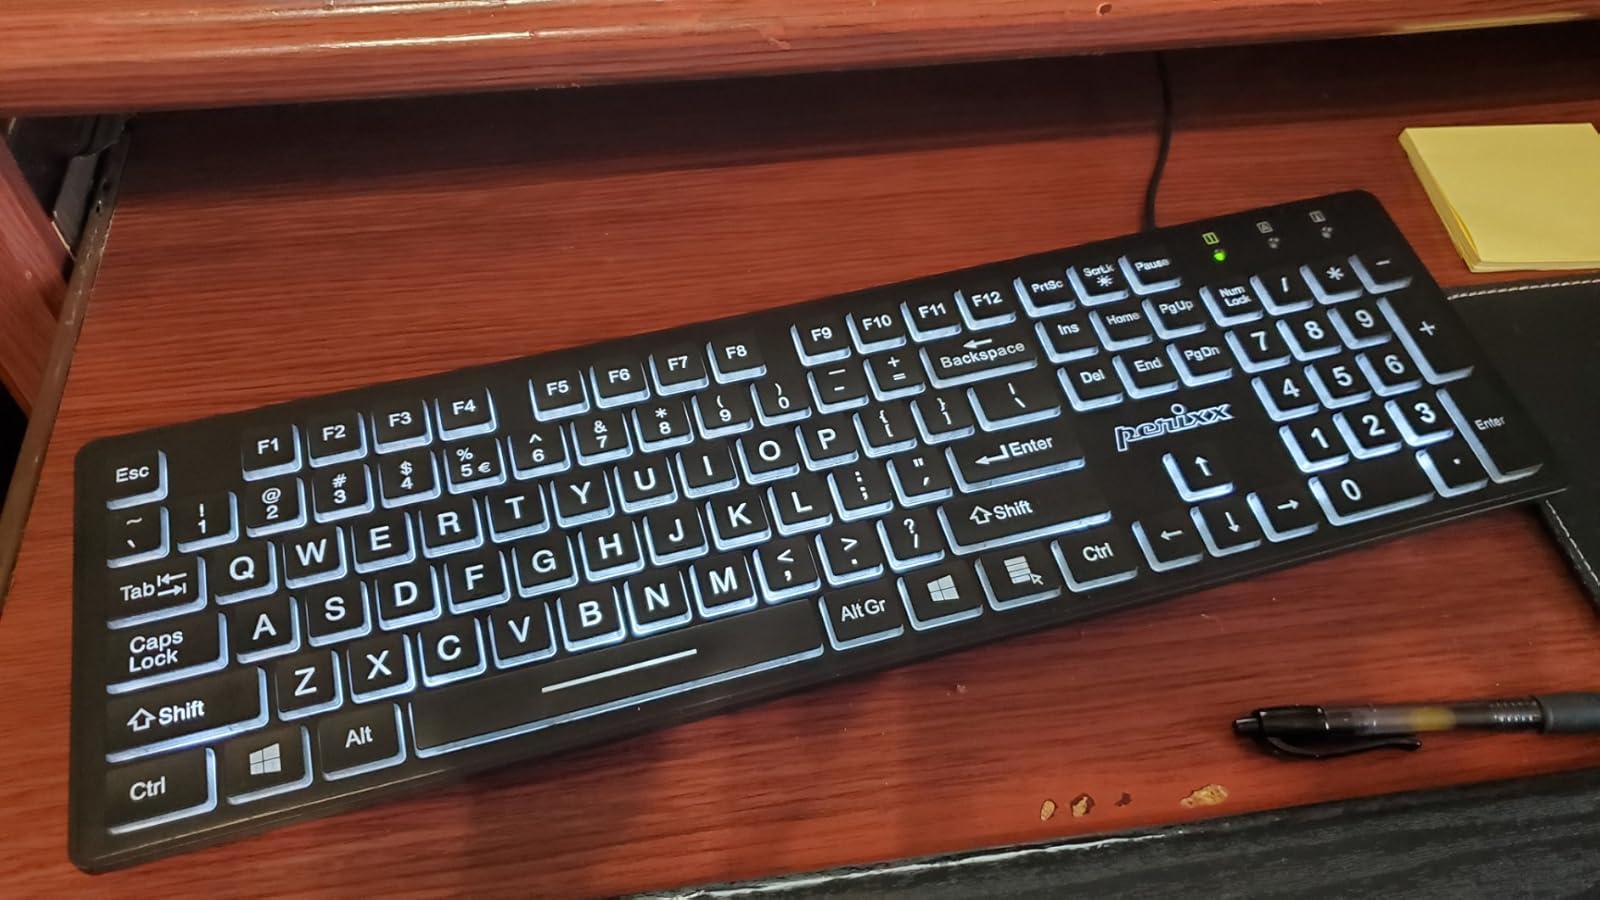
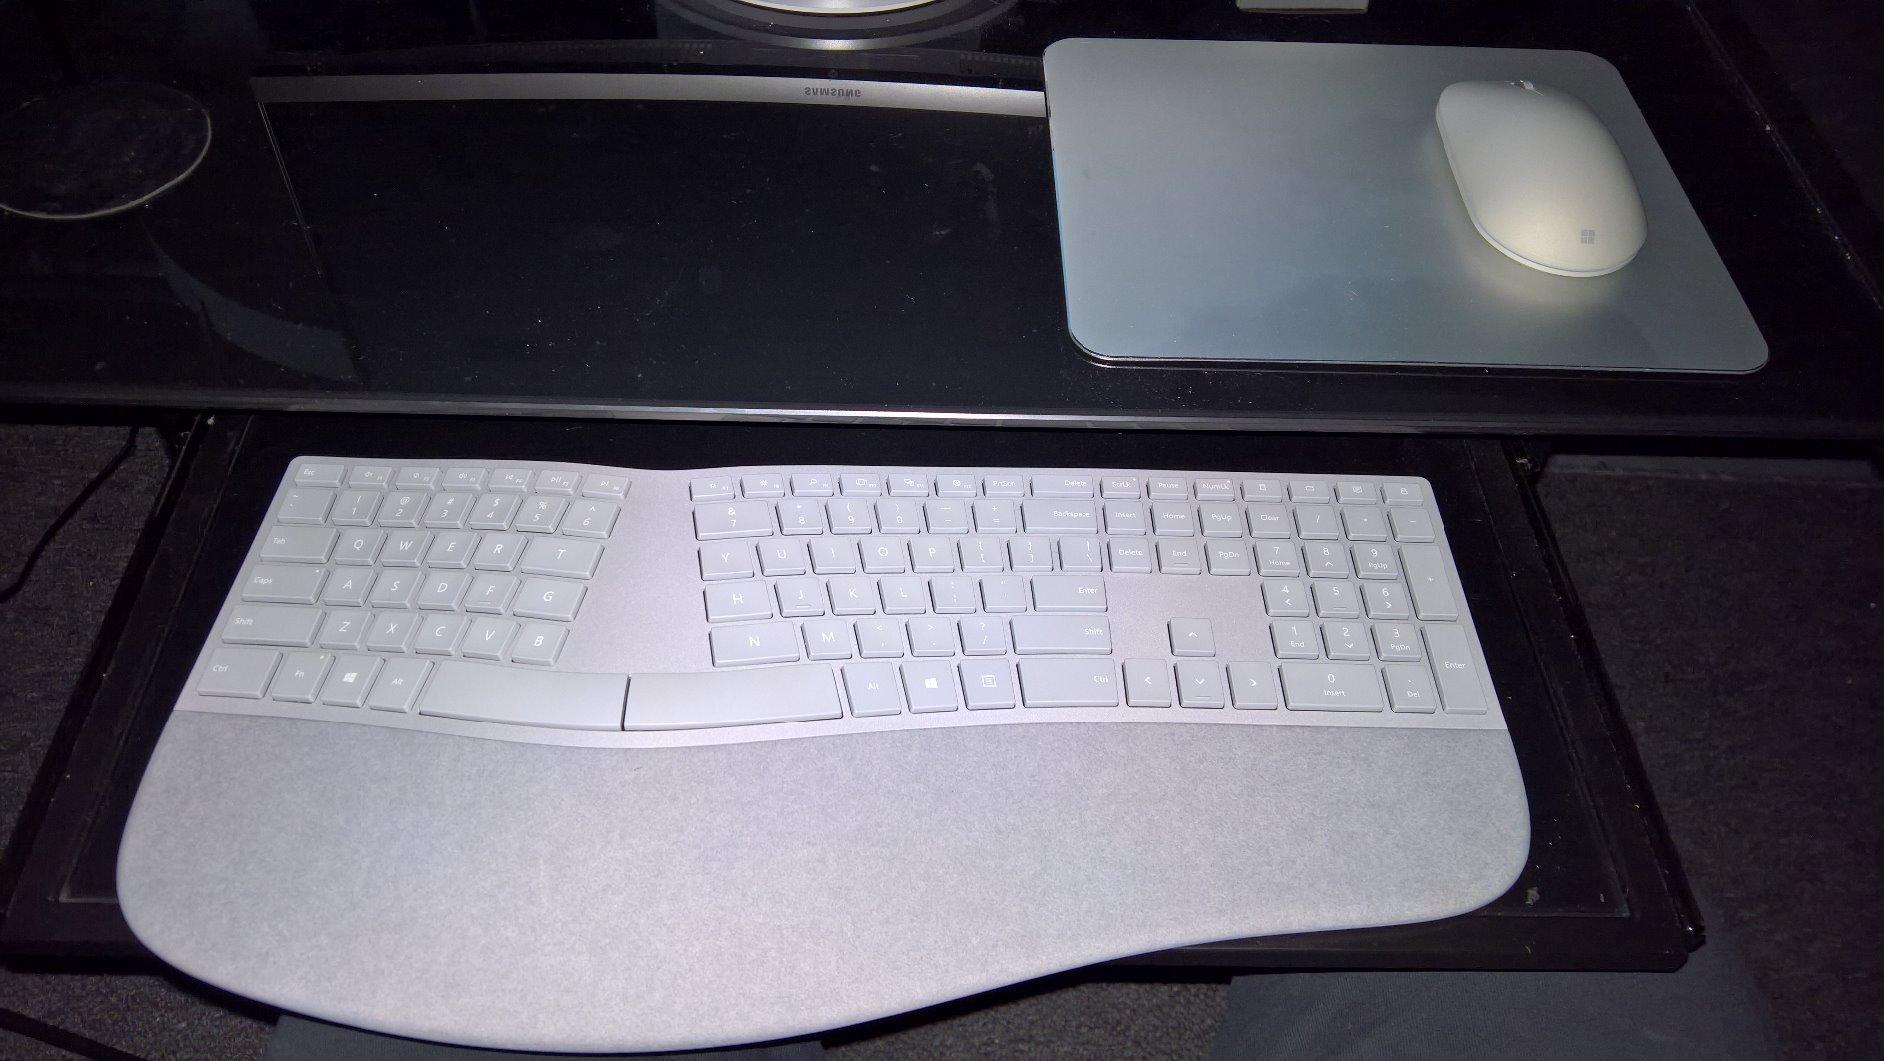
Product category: keyboard
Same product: no